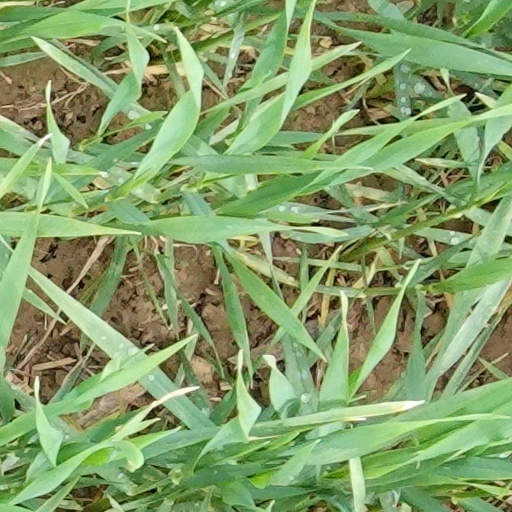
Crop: wheat